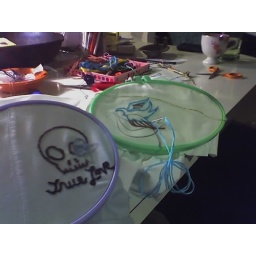
in progress... briegh came home for christmas and we spent all night on pillow cases (and wine).